Schwende District

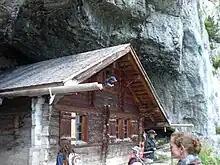
House in Wildkirchli

The "Wildkirchli" site with the Chapel of St. Michael and paleolithic houses as well as an early modern settlement is listed as a Swiss heritage site of national significance.